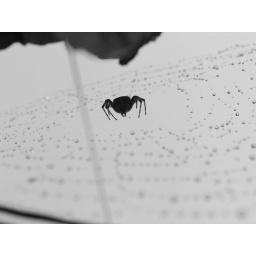
Another shot of spider taken from below with a grey sky above.... plus an annoying telephone wireRef;IMG_7328.JPG